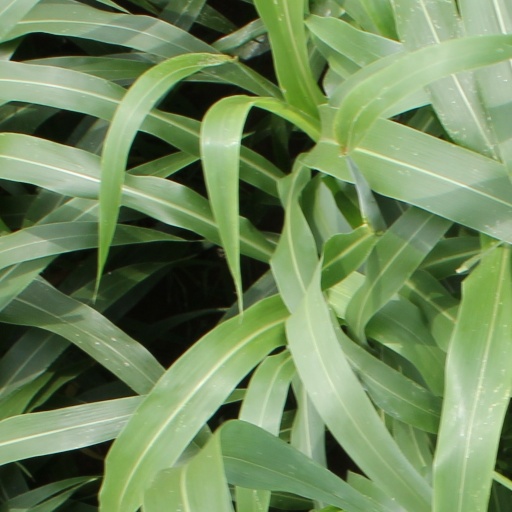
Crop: sorghum